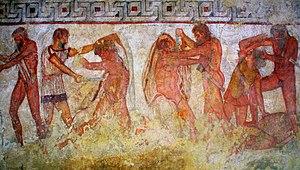
Libération de Celio Vibenna, tombe François, Ponte Rotto, Italie. De gauche à droite